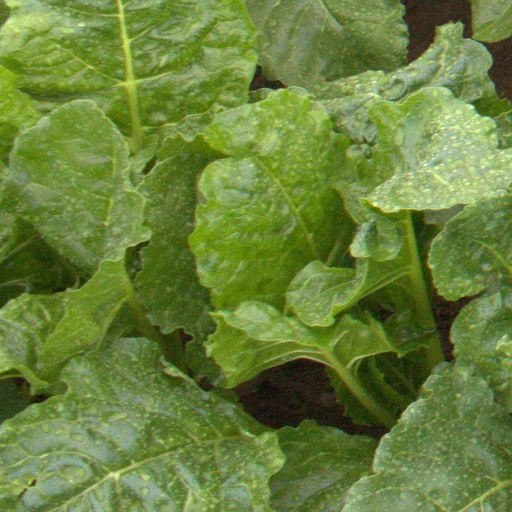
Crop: sugar beet